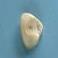
Maize quality: Good